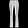
Label: Trouser